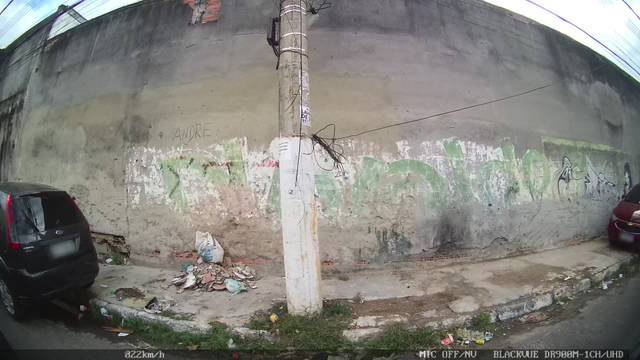
Region: Brazil
Coordinates: -22.797, -43.294